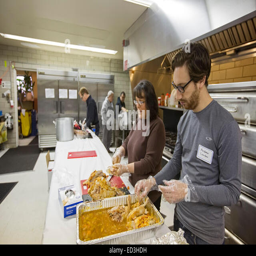
volunteers prepare christmas day meals for the homeless